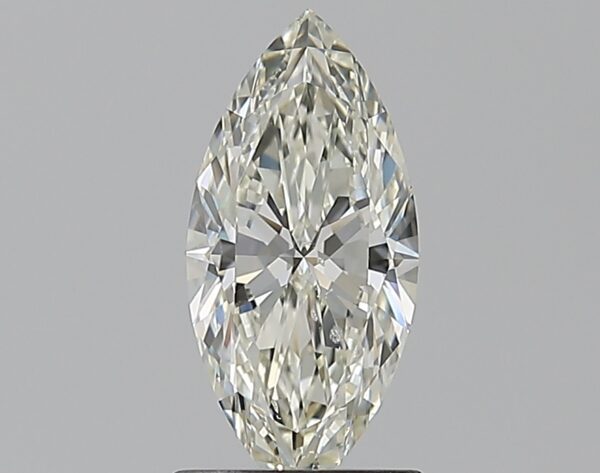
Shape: marquise
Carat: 1.01
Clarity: SI1
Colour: K
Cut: EX
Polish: EX
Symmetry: EX
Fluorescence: M
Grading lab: GIA
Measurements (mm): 10.99 x 5.13 x 3.08